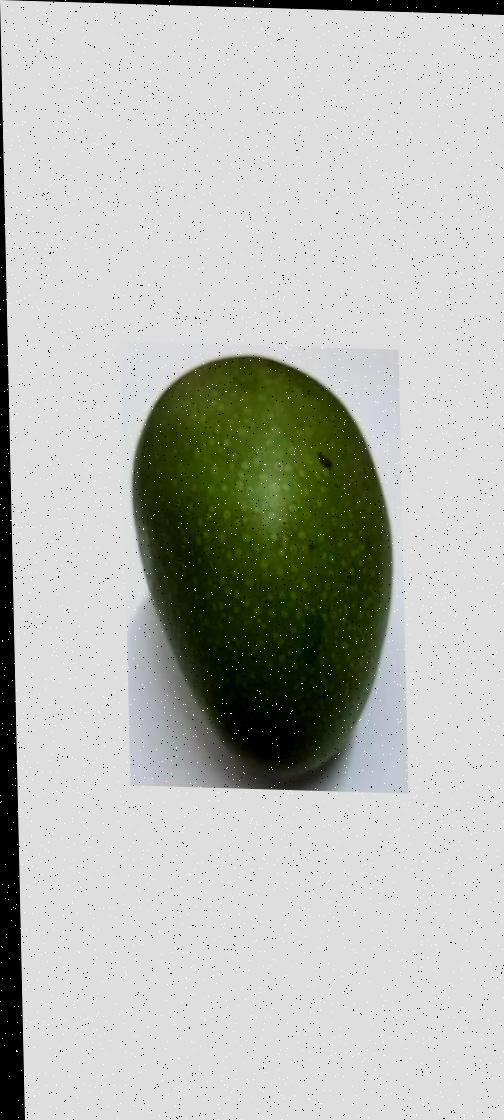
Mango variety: Ashshina Zhinuk